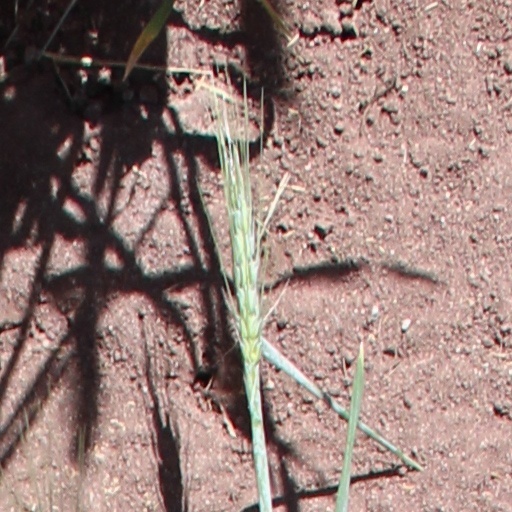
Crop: wheat